A. C. Bhaktivedanta Swami Prabhupada

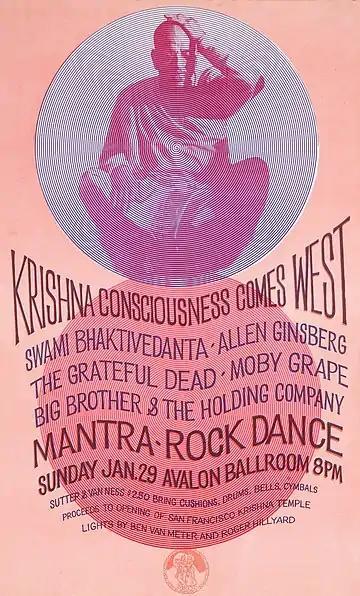
The Mantra-Rock Dance poster by Harvey W. Cohen (created December 1966).

After he and his followers held Hare Krishna kirtan one Sunday under a tree in nearby Tompkins Square Park, "The New York Times" reported the event: "Swami's Flock Chants in Park to Find Ecstasy; 50 Followers Clap and Sway to Hypnotic Music at East Side Ceremony". He slowly gained a following, mainly from young people of the 1960s counterculture.